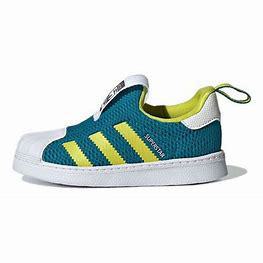
Brand: Adidas
Model: Superstar 360